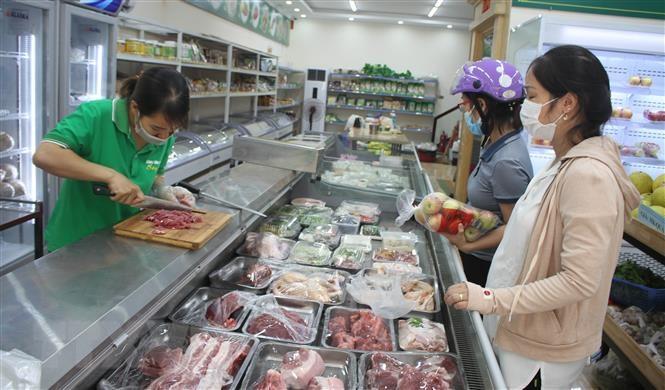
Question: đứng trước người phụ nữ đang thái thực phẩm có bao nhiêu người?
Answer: có hai người đang đứng trước người phụ nữ đang thái thực phẩm